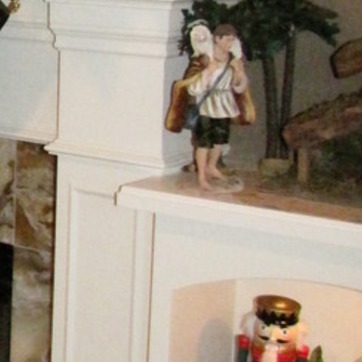
Material: polishedstone